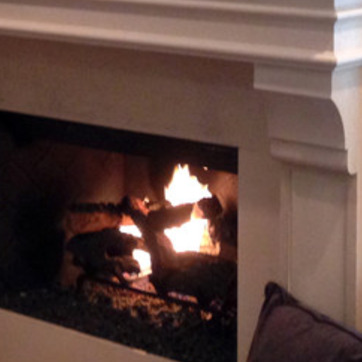
Material: other